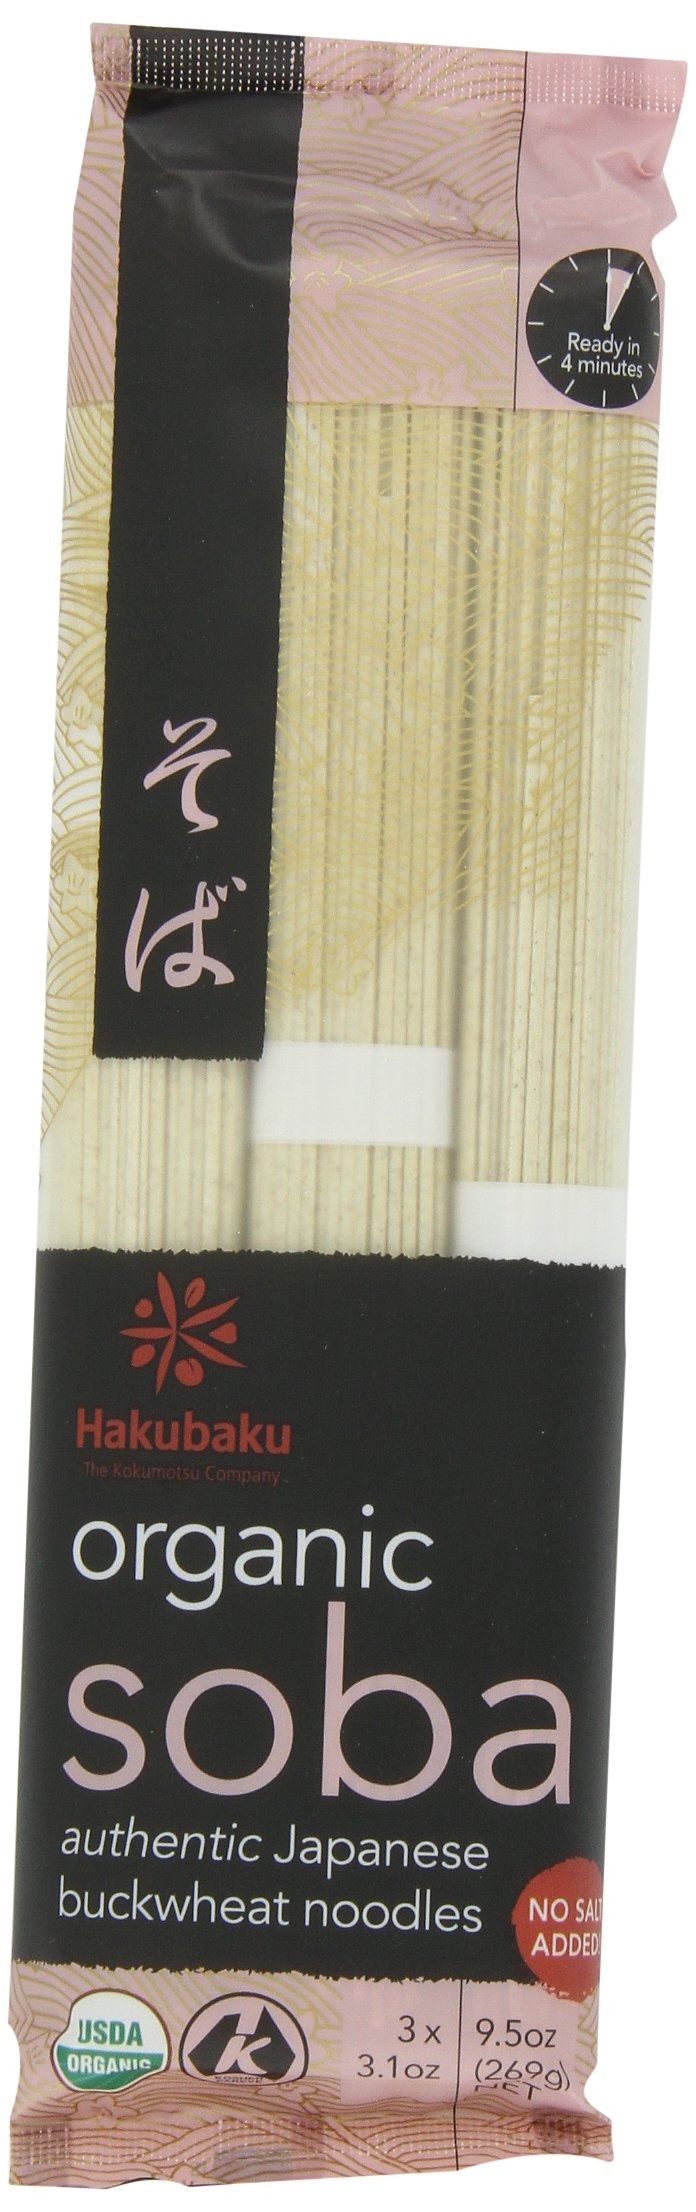
Item Name: Hakubaku Organic Soba, Authentic Japanese Buckwheat Noodles, (no salt added), 3.1 Ounce (Pack of 24)
Bullet Point 1: 8-9.5 oz packages
Bullet Point 2: No salt added
Bullet Point 3: Certified Kosher and Organic.
Bullet Point 4: Australia
Bullet Point 5: organic wheat flour (70%), organic buckwheat flour (30%), water
Value: 74.4
Unit: Ounce

Price: 18.185